Question: Please indicate a possible affordance area of the jump_skateboard that can be used for riding
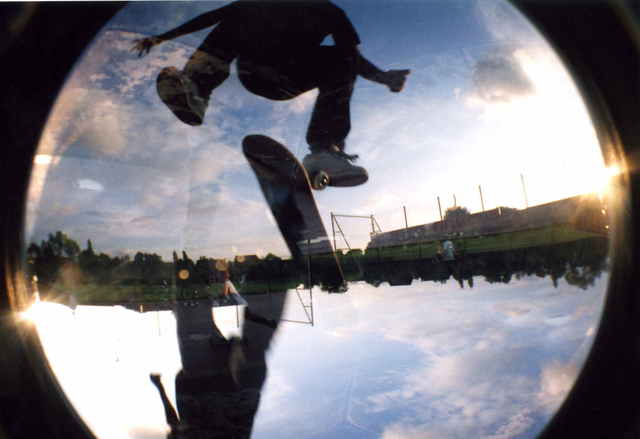
Answer: [230.589, 128.992, 353.516, 304.602]